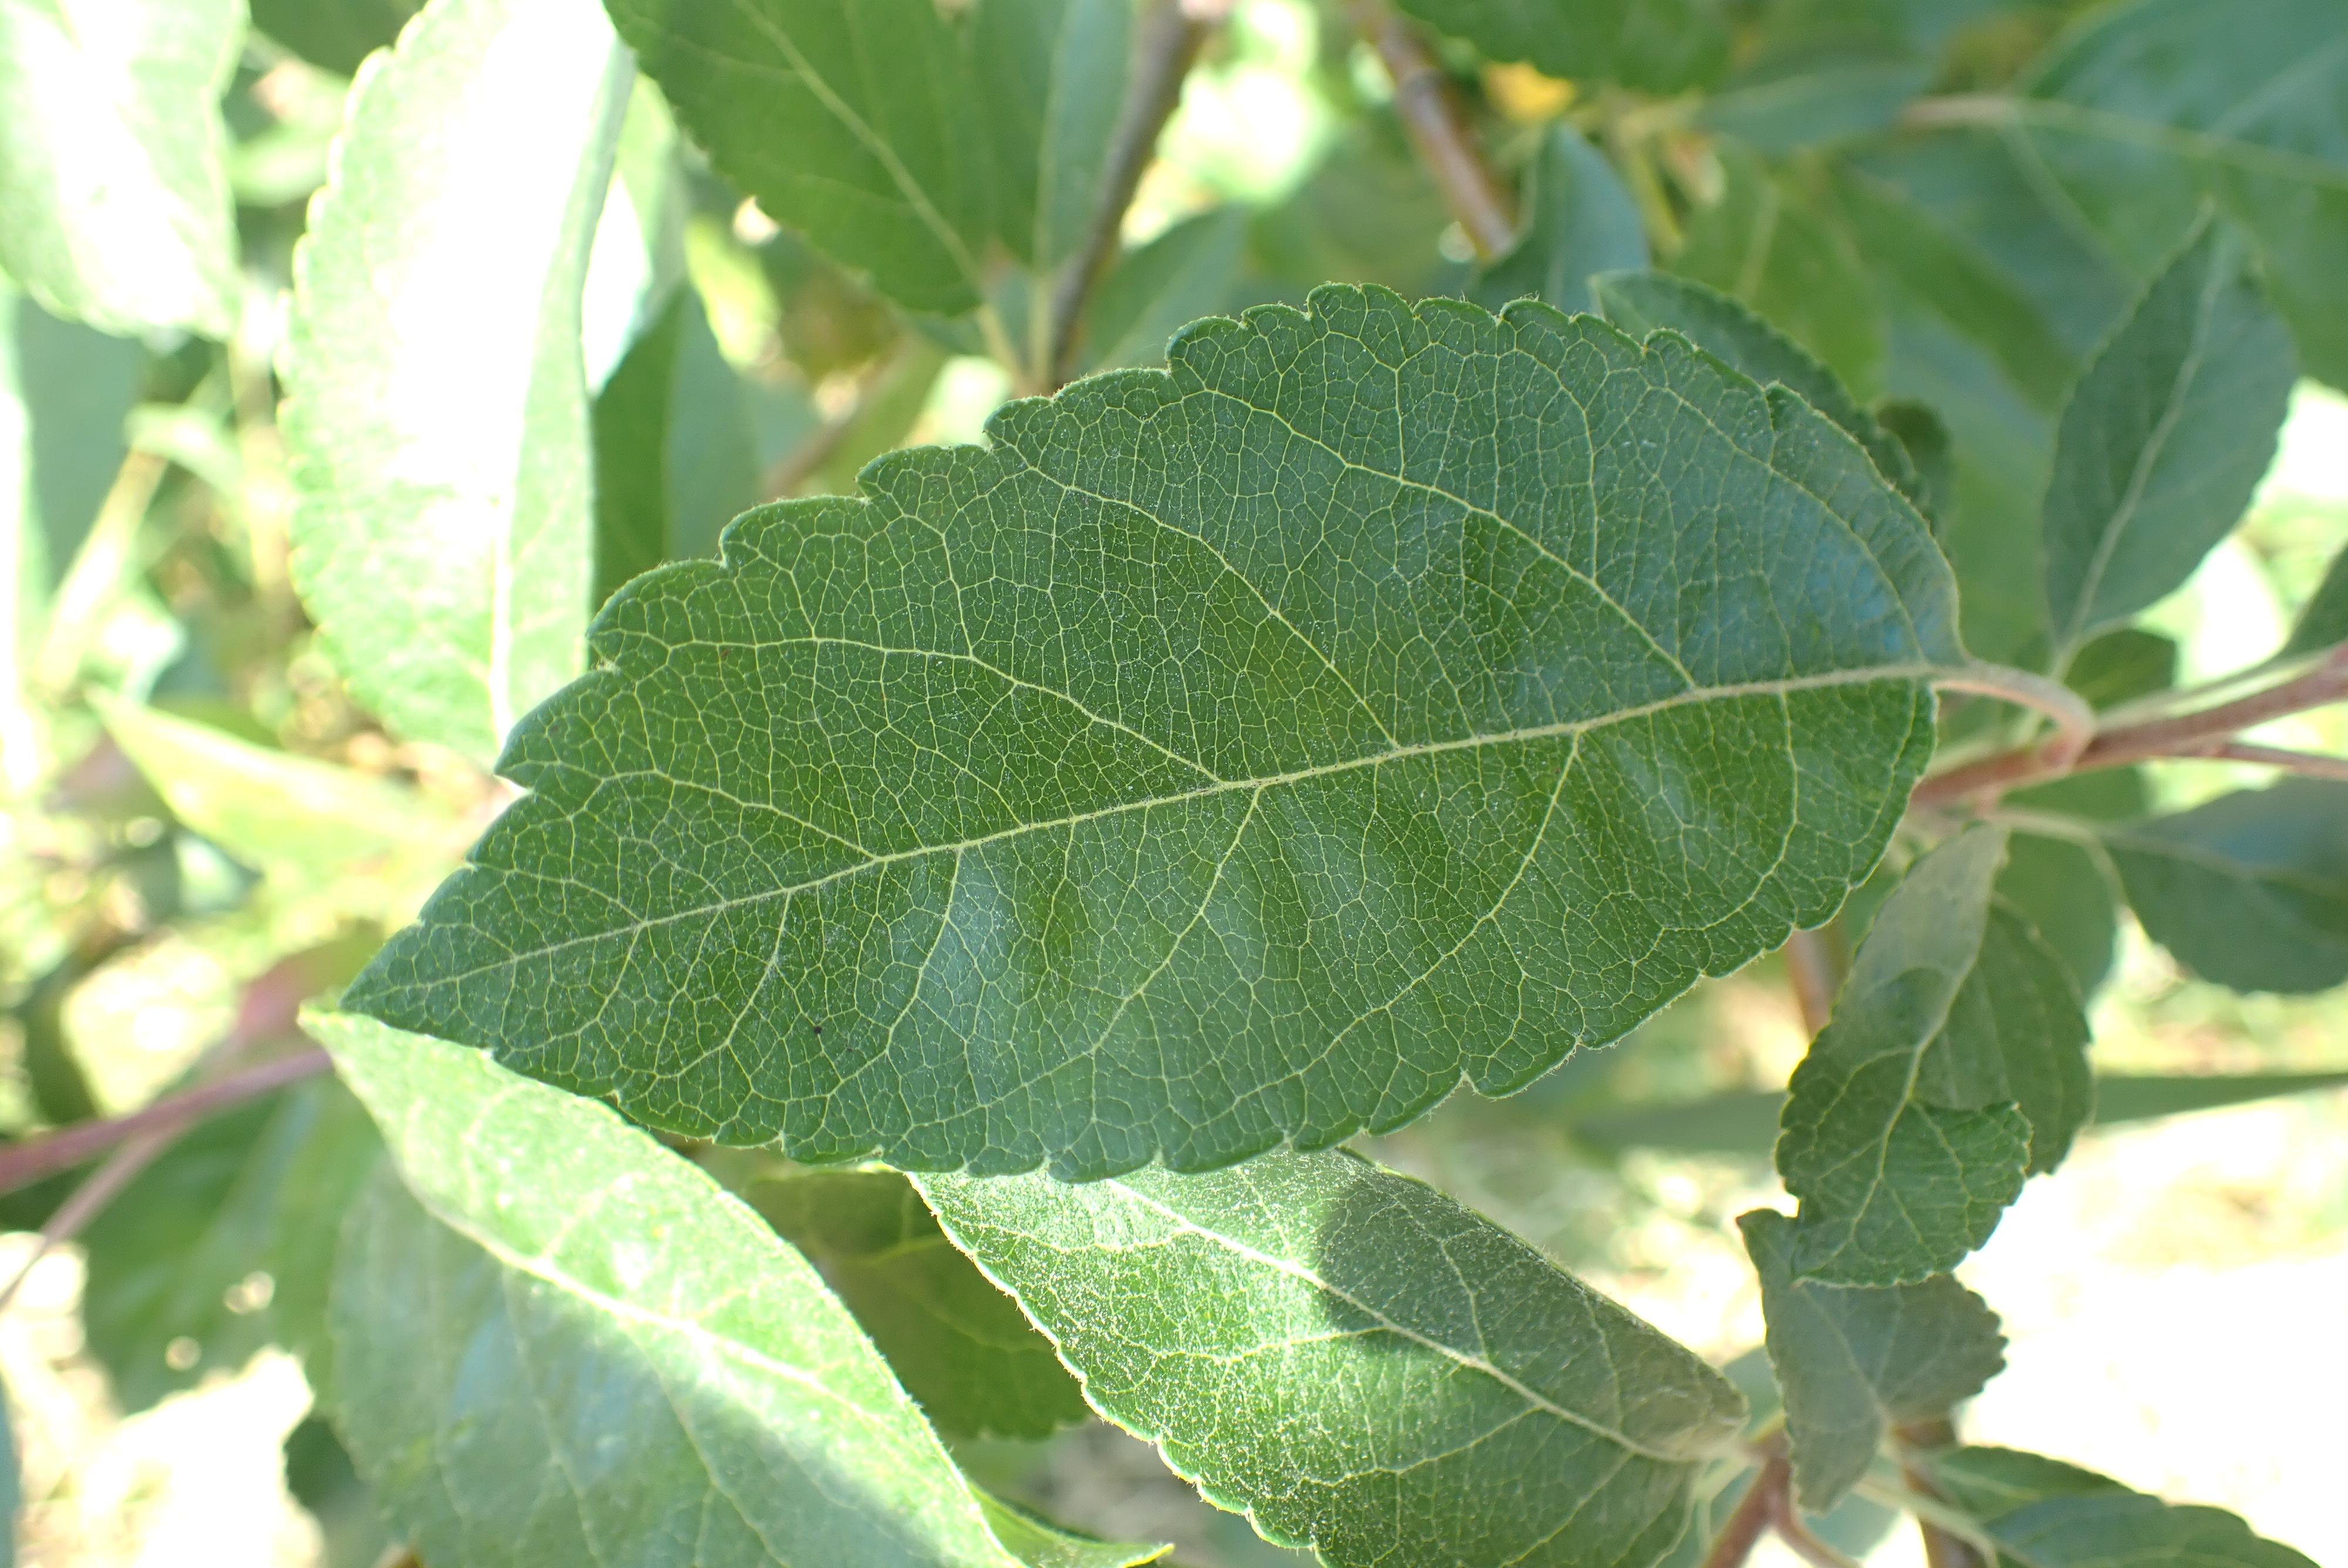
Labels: healthy